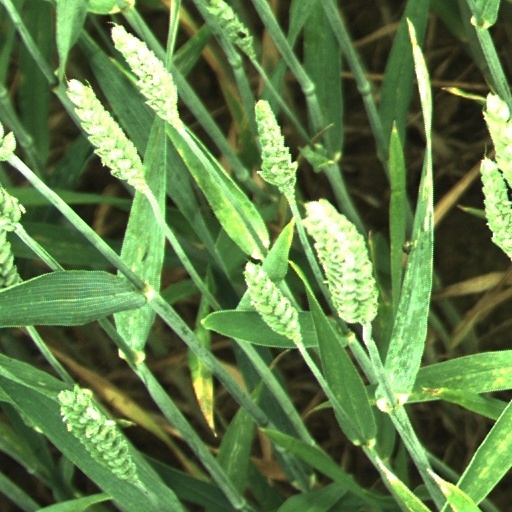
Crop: wheat